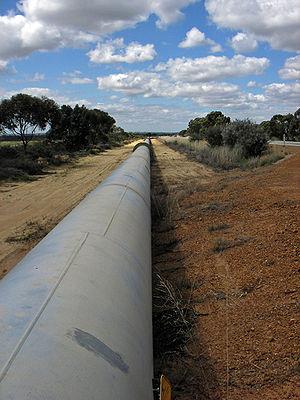
Le Pipeline Goldfields, aussi appelé en anglais Goldfields Water Supply Scheme et Goldfields and Agricultural Water Supply Scheme, et originellement connu sous le nom de Coolgardie Goldfields Water Supply Scheme, est l'un des plus grands pipeline de transport d'eau au monde. Il relie le Mundaring Weir, près de Perth au réservoir du Mount Charlotte, à Kalgoorlie, 530 km plus loin.